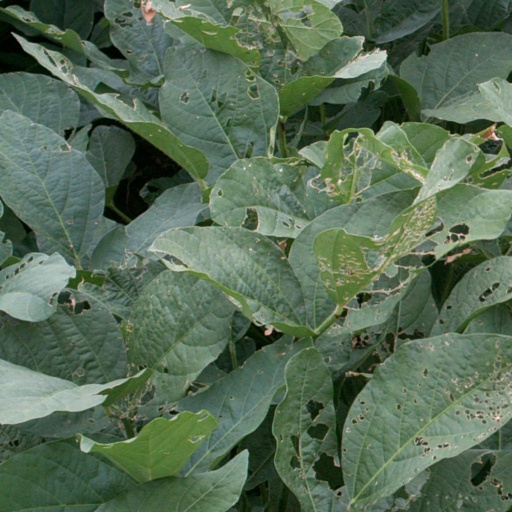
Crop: soybean